History of the Jews in Europe

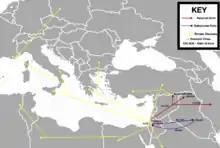
Routes of Jewish ancient expulsion and deportation

Hellenistic Judaism, originating from Alexandria, was present throughout the Roman Empire even before the Jewish–Roman wars. Large numbers of Jews lived in Greece (including the Greek isles in the Aegean and Crete) as early as the beginning of the 3rd century BCE. The first recorded mention of Judaism in Greece dates from 300 to 250 BCE, on the island of Rhodes. In the wake of Alexander the Great's conquests, Jews migrated from the Middle East to Greek settlements in the Eastern Mediterranean, spurred on by the opportunities they expected. As early as the middle of the 2nd century BCE, the Jewish author of the third book of the Oracula Sibyllina, addressing the "chosen people", says: "Every land is full of thee and every sea." The most diverse witnesses, such as Strabo, Philo, Seneca, Cicero, and Josephus, all mention Jewish populations in the cities of the Mediterranean Basin. Most Jewish population centers of this period were, however, still in the Levant, and Alexandria in Egypt was by far the most important of the Jewish communities, with the Jews in Philo's time inhabiting two of the five sections of the city. Nevertheless, a Jewish community is recorded to have existed in Rome at least since the 1st century BCE, although there may even have been an established community there as early as the second century BCE, for in the year 139 BCE, the praetor Hispanus issued a decree expelling all Jews who were not Roman citizens.